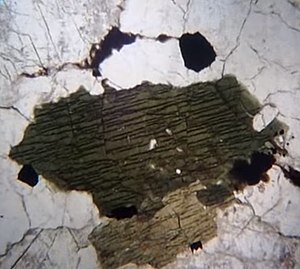
Pyroxen
Grøn pyroxen set i tyndslib.
Pyroxener er betegnelsen for en vigtig gruppe af bjergartsdannende mineraler, som findes i mange magmatiske og metamorfe bjergarter. Pyroxener optræder i mange forskellige kemiske sammensætninger og dannes under mange forskellige geologiske forhold. Pyroxener udgør 11 % af Jordens skorpe, men optræder endnu hyppigere i den øvre del af Jordens kappe, som hovedsageligt består af olivin og pyroxen. Pyroxen og feldspat er de vigtigste mineraler i bjergarterne basalt og gabbro.